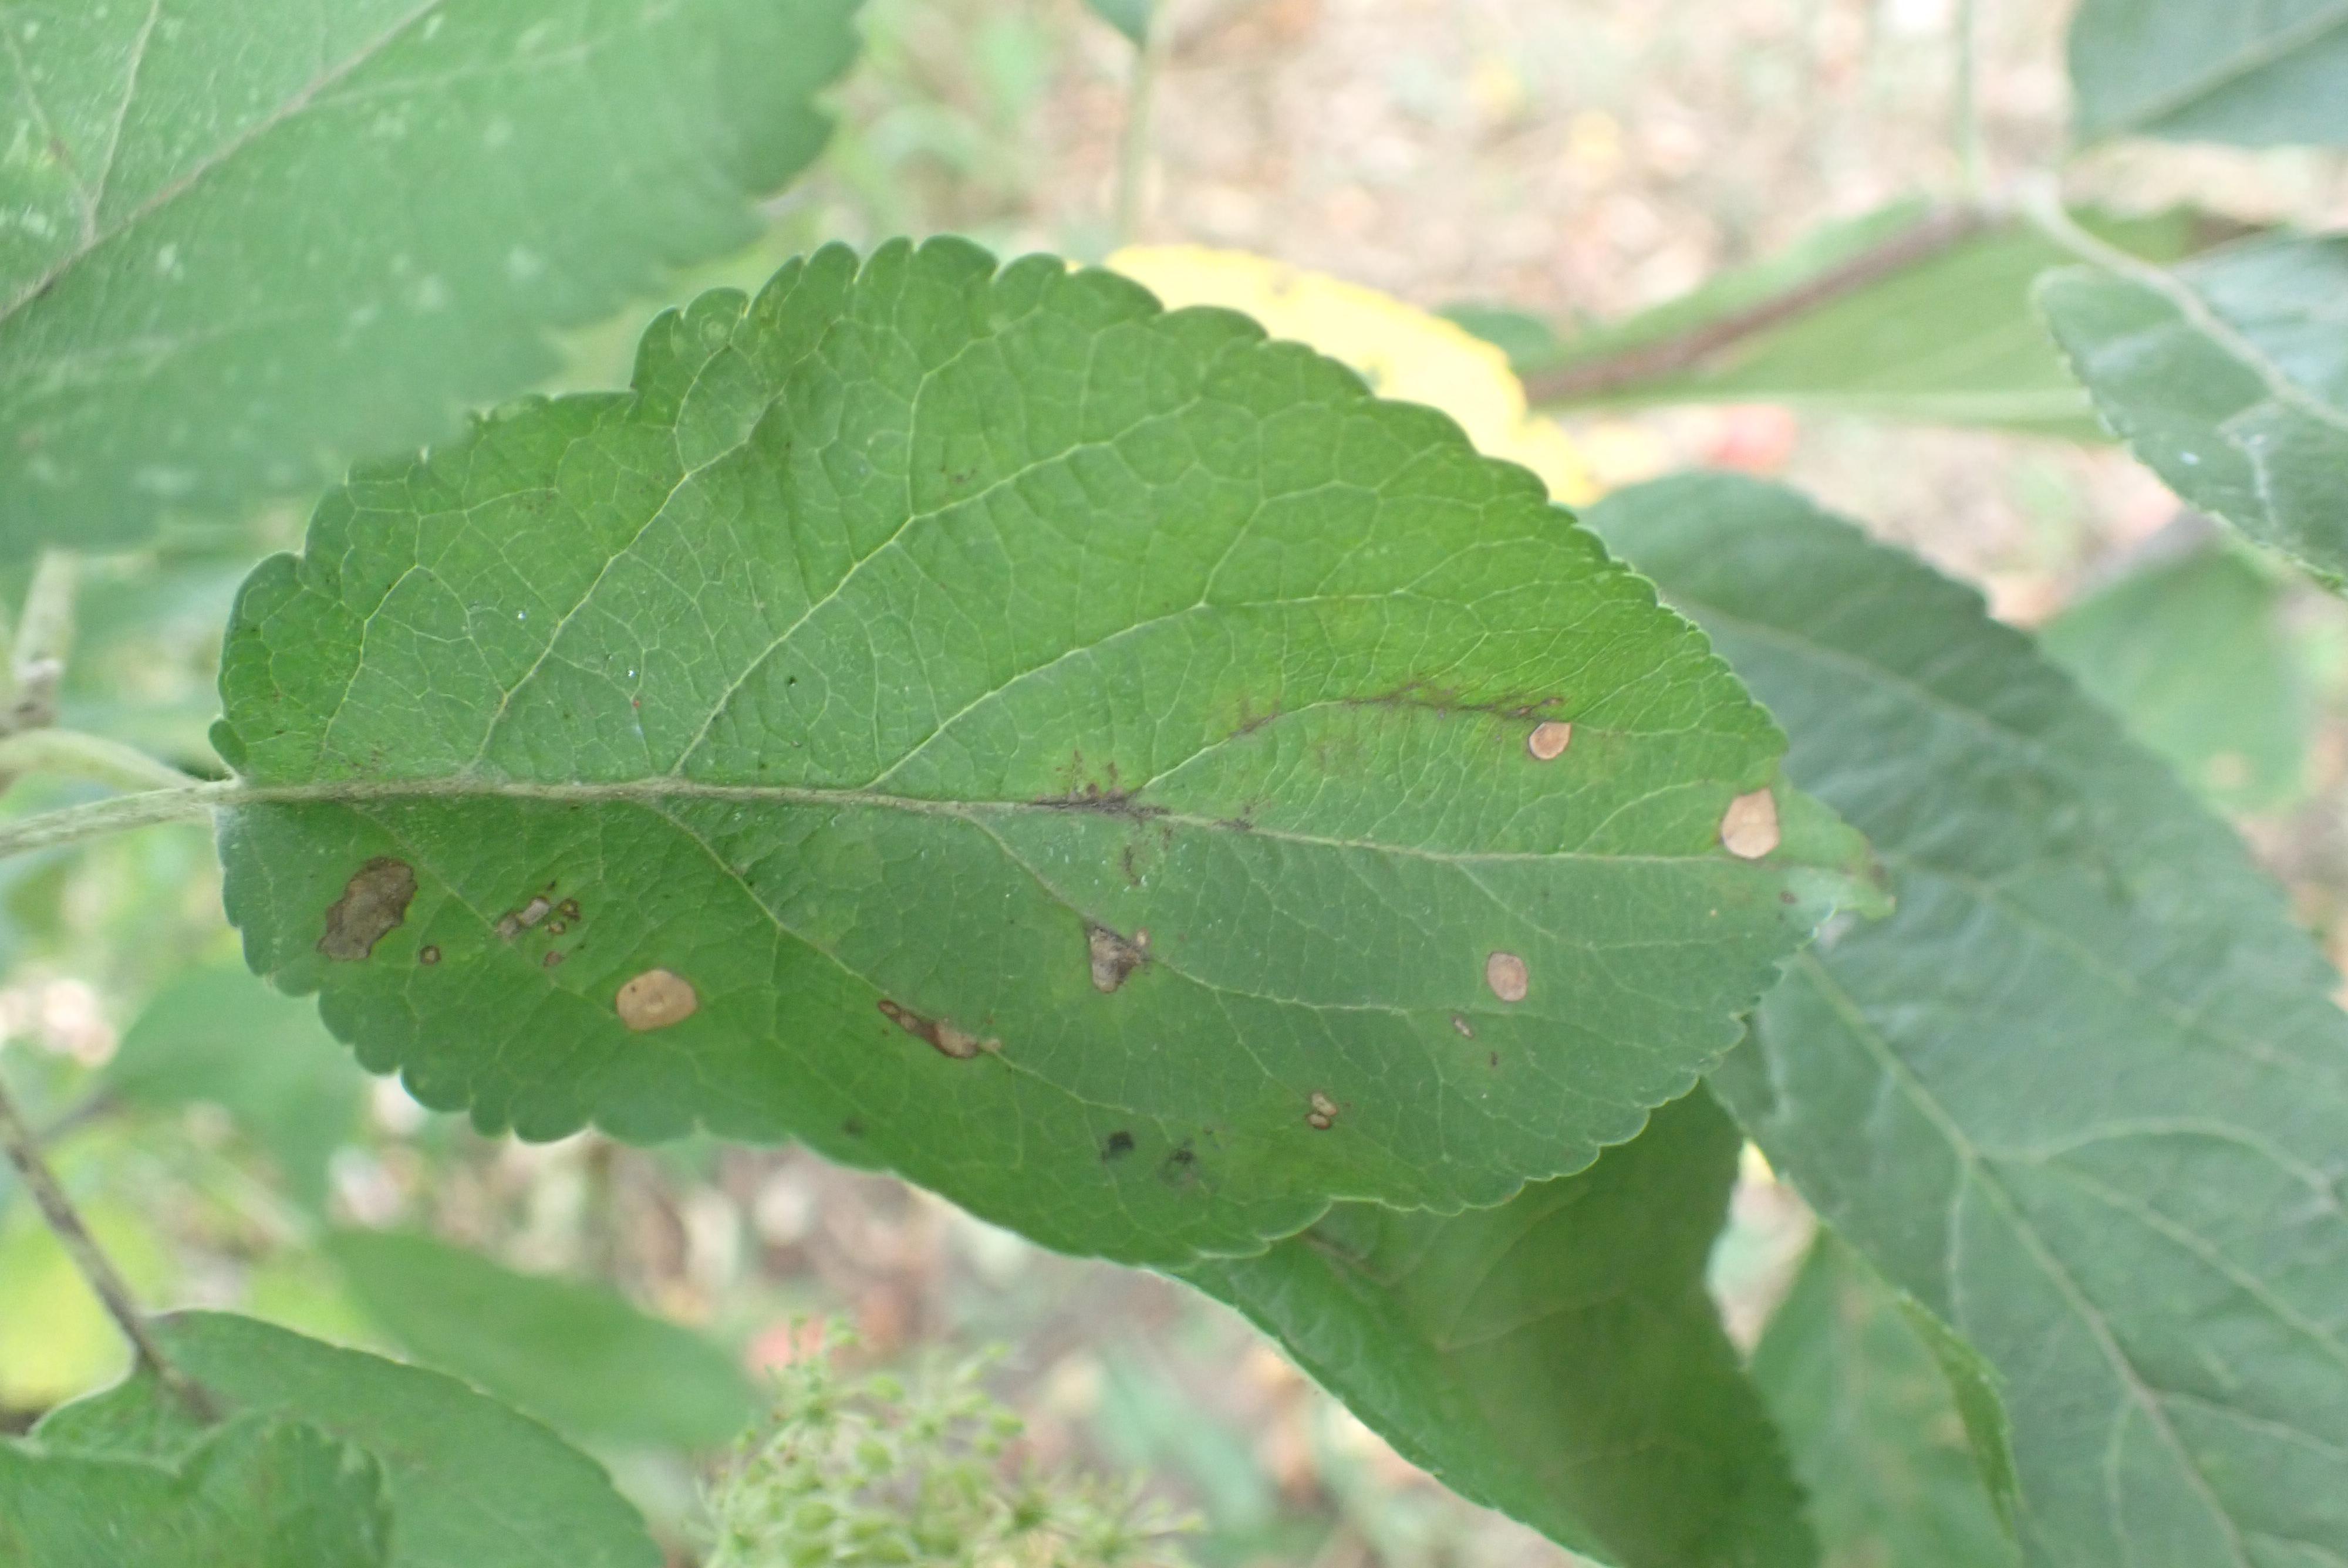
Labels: complex